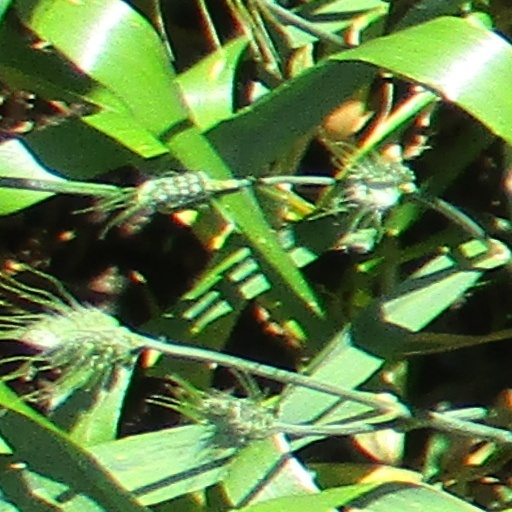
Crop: wheat